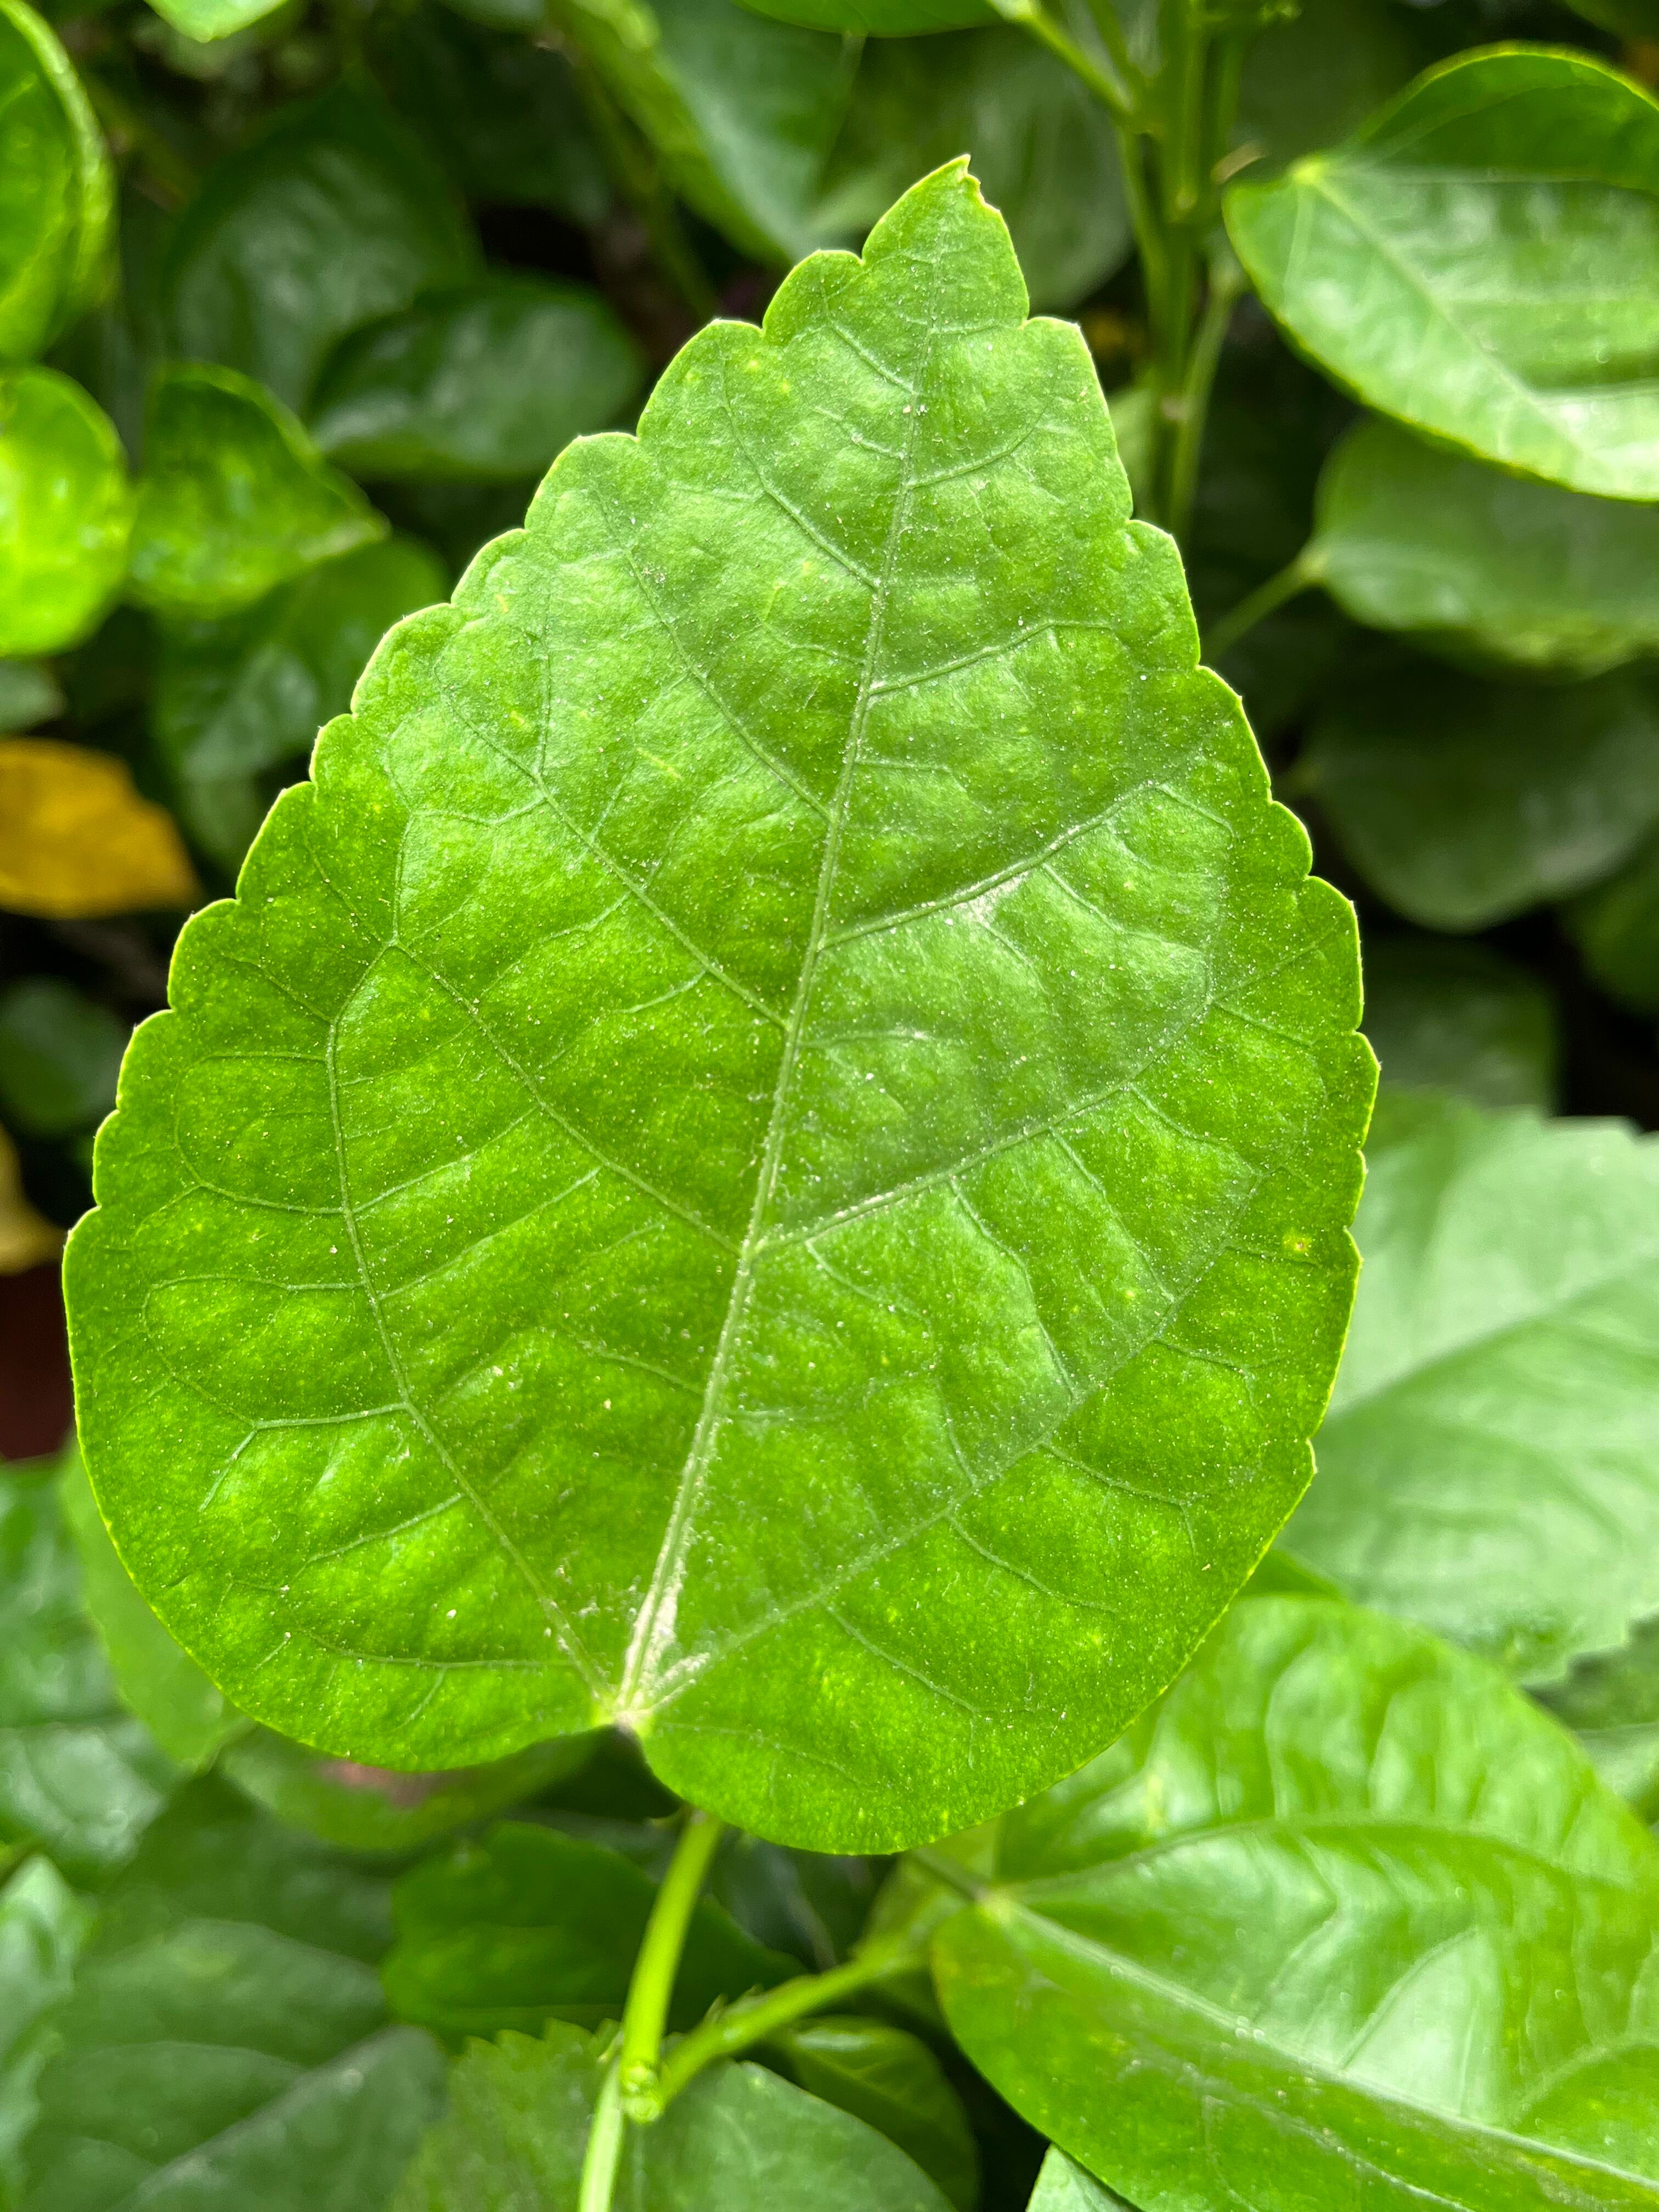
Plant species: hibiscus-rosa-sinensis